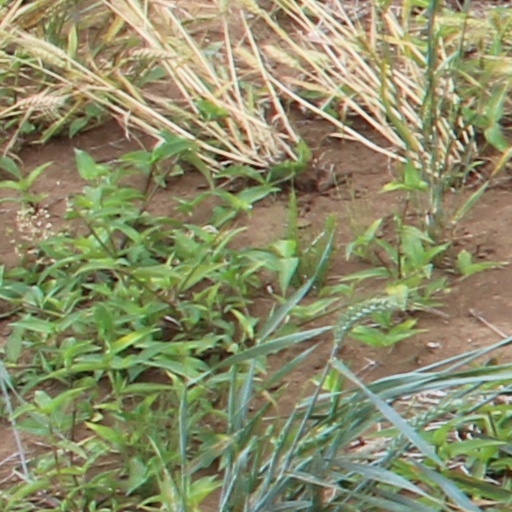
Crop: wheat